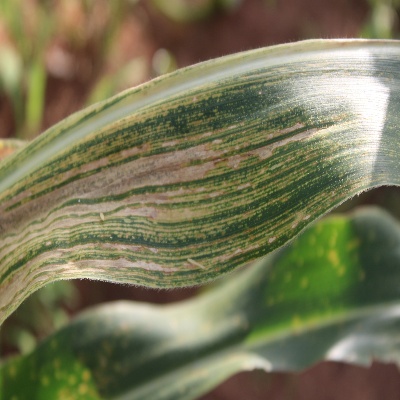
Crop: Maize
Condition: streak virus